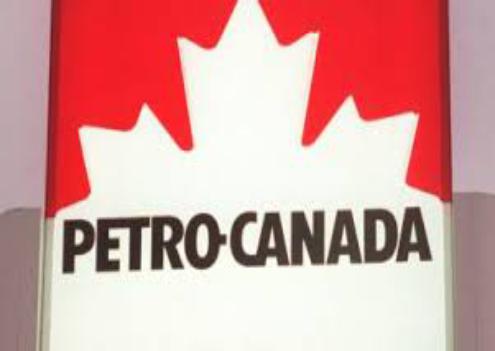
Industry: Transportation